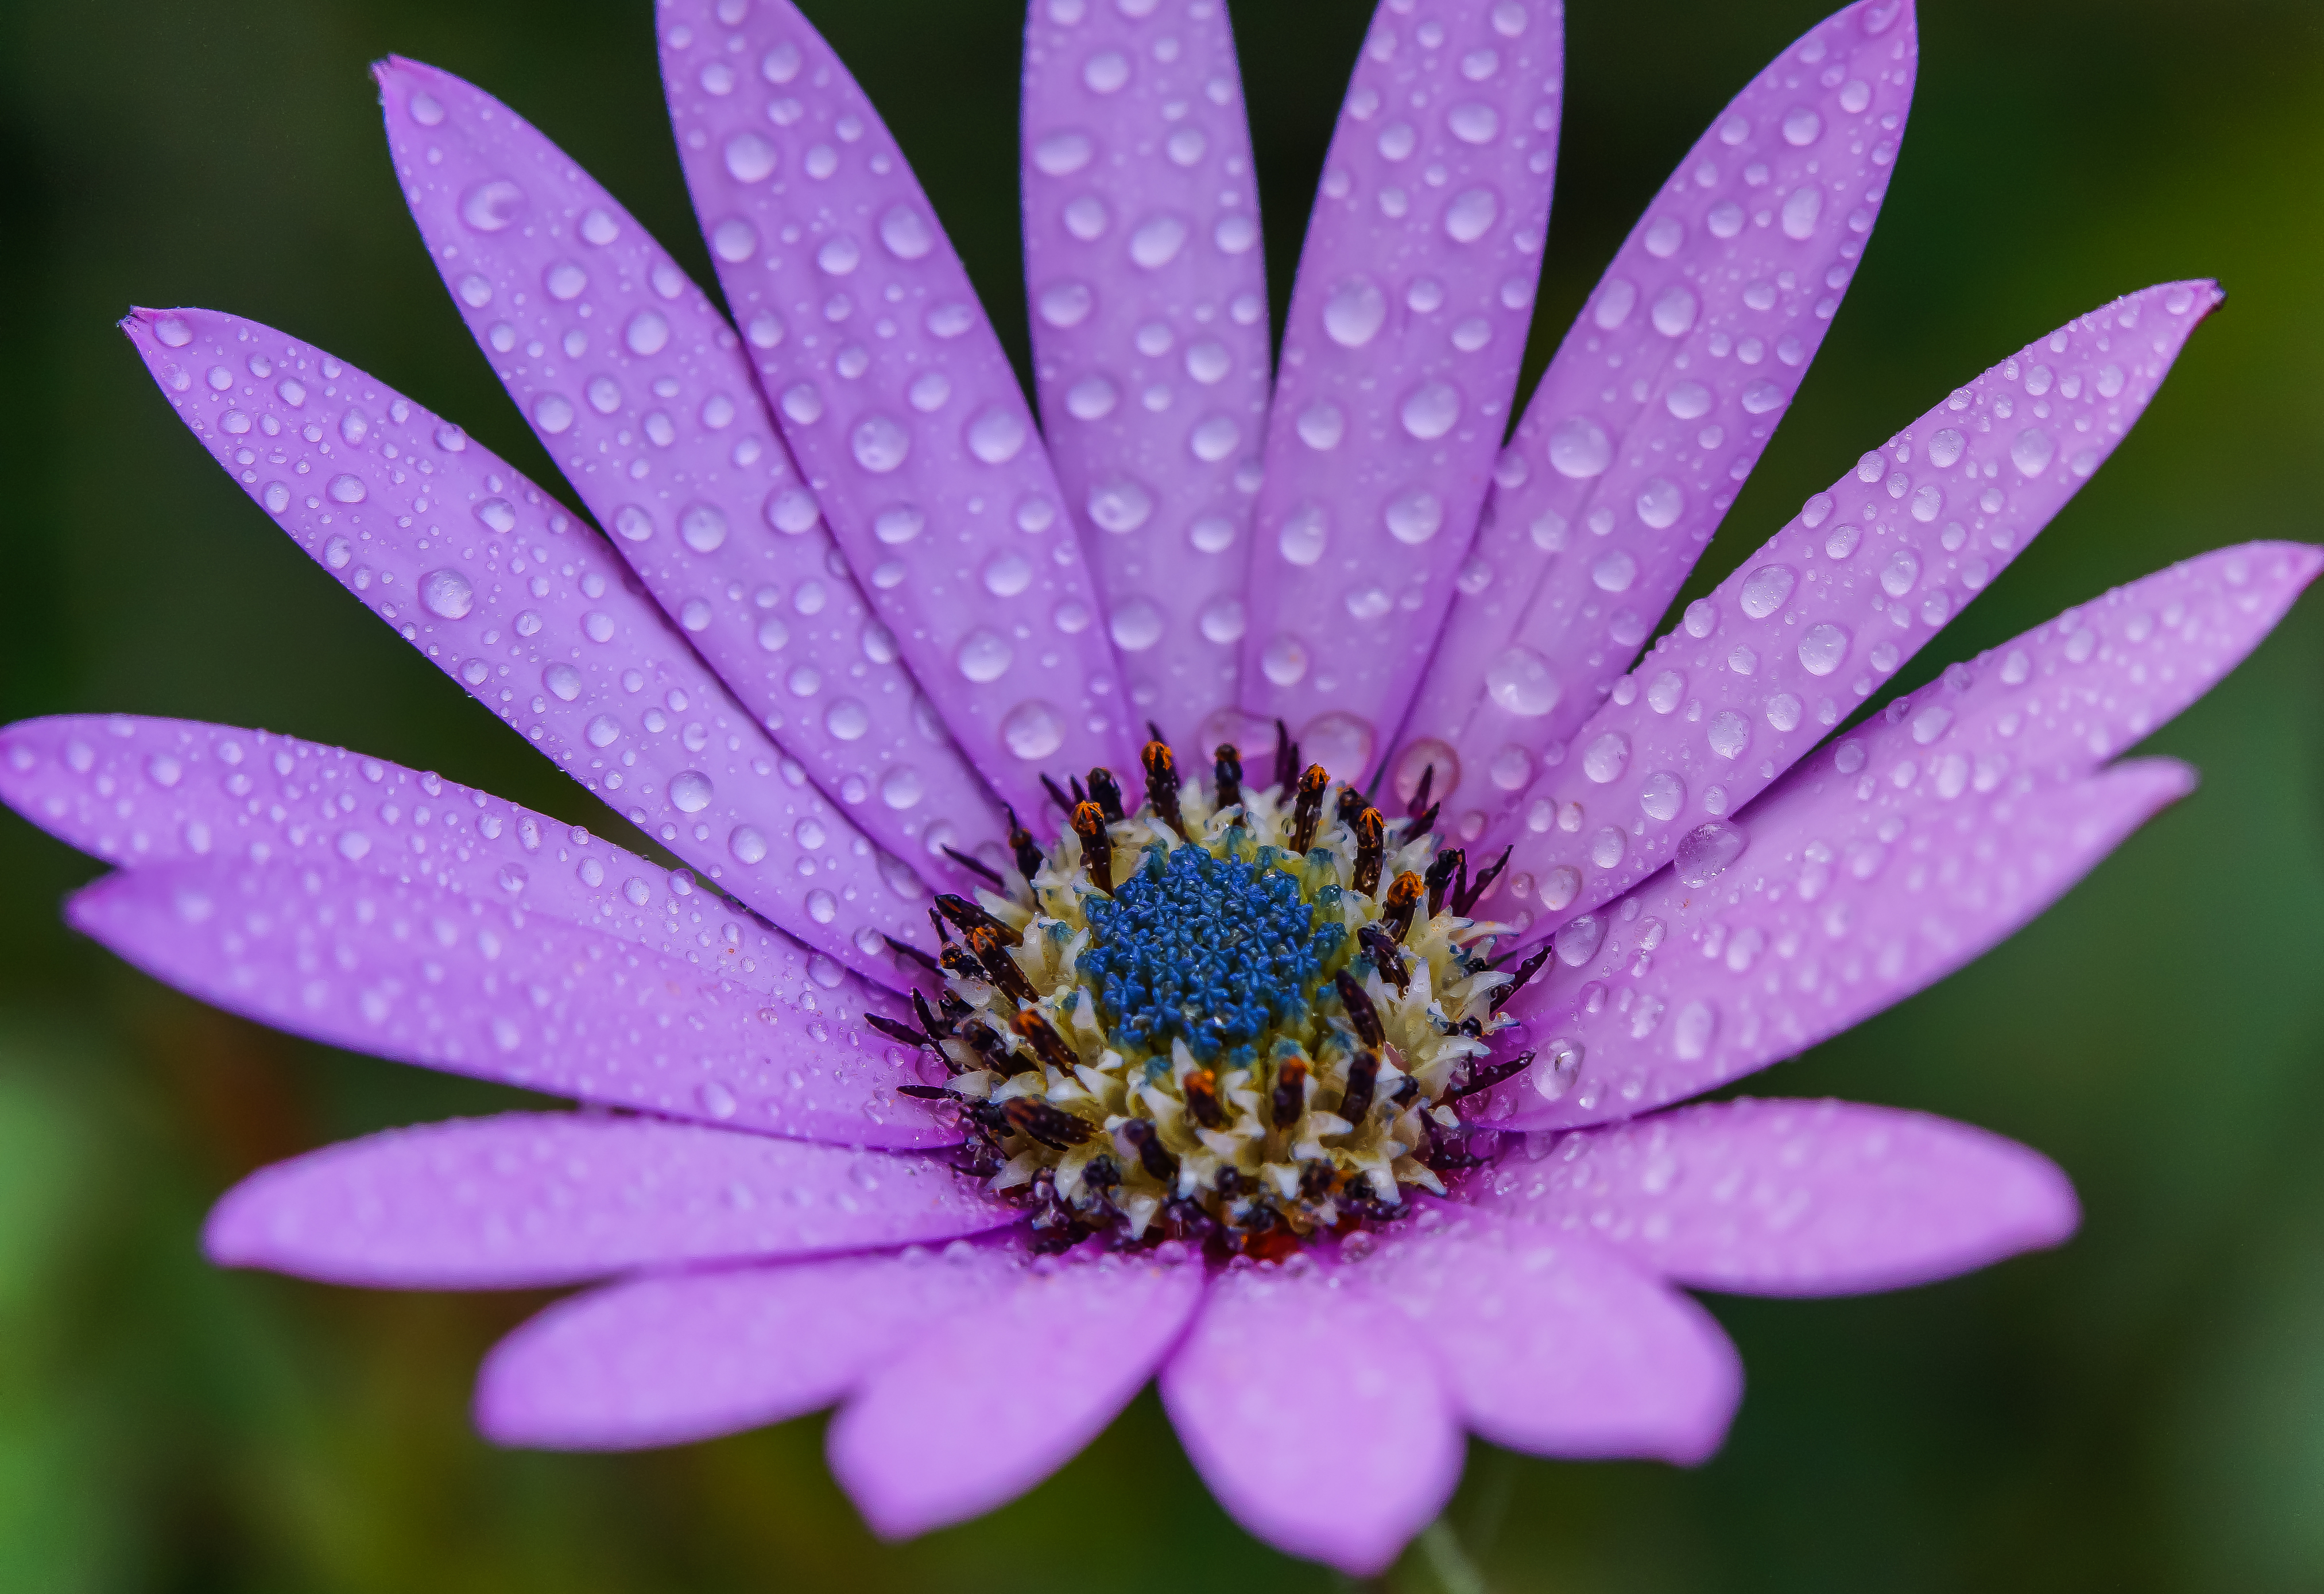
nature, blossom, plant, photography, flower, petal, photo, daisy, macro, botany, flora, wildflower, flowers, close up, naturaleza, flores, 60mm, a77, g, ggl1, gaby1, xovesphoto, sonya77, tamron60mm, gphoto, xelodegalicia, macro photography, gabrielcoru a, flowering plant, plant stem, land plant